Seal of the grand master of the Knights Templar

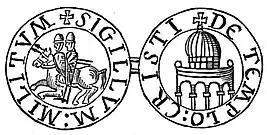
A Knights Templar seal

The Templar Seal showing two knights (perhaps Hugues de Payens and Godfrey de Saint-Omer) on one horse.